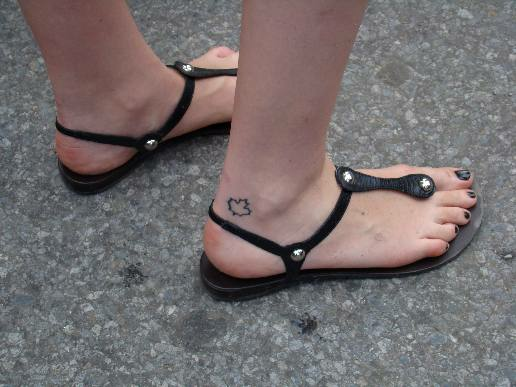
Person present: Yes